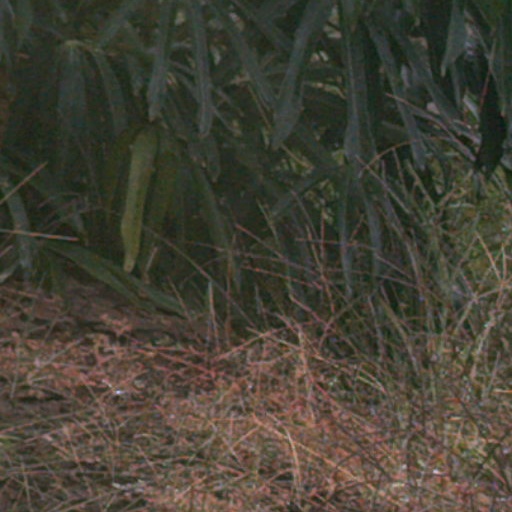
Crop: cassava